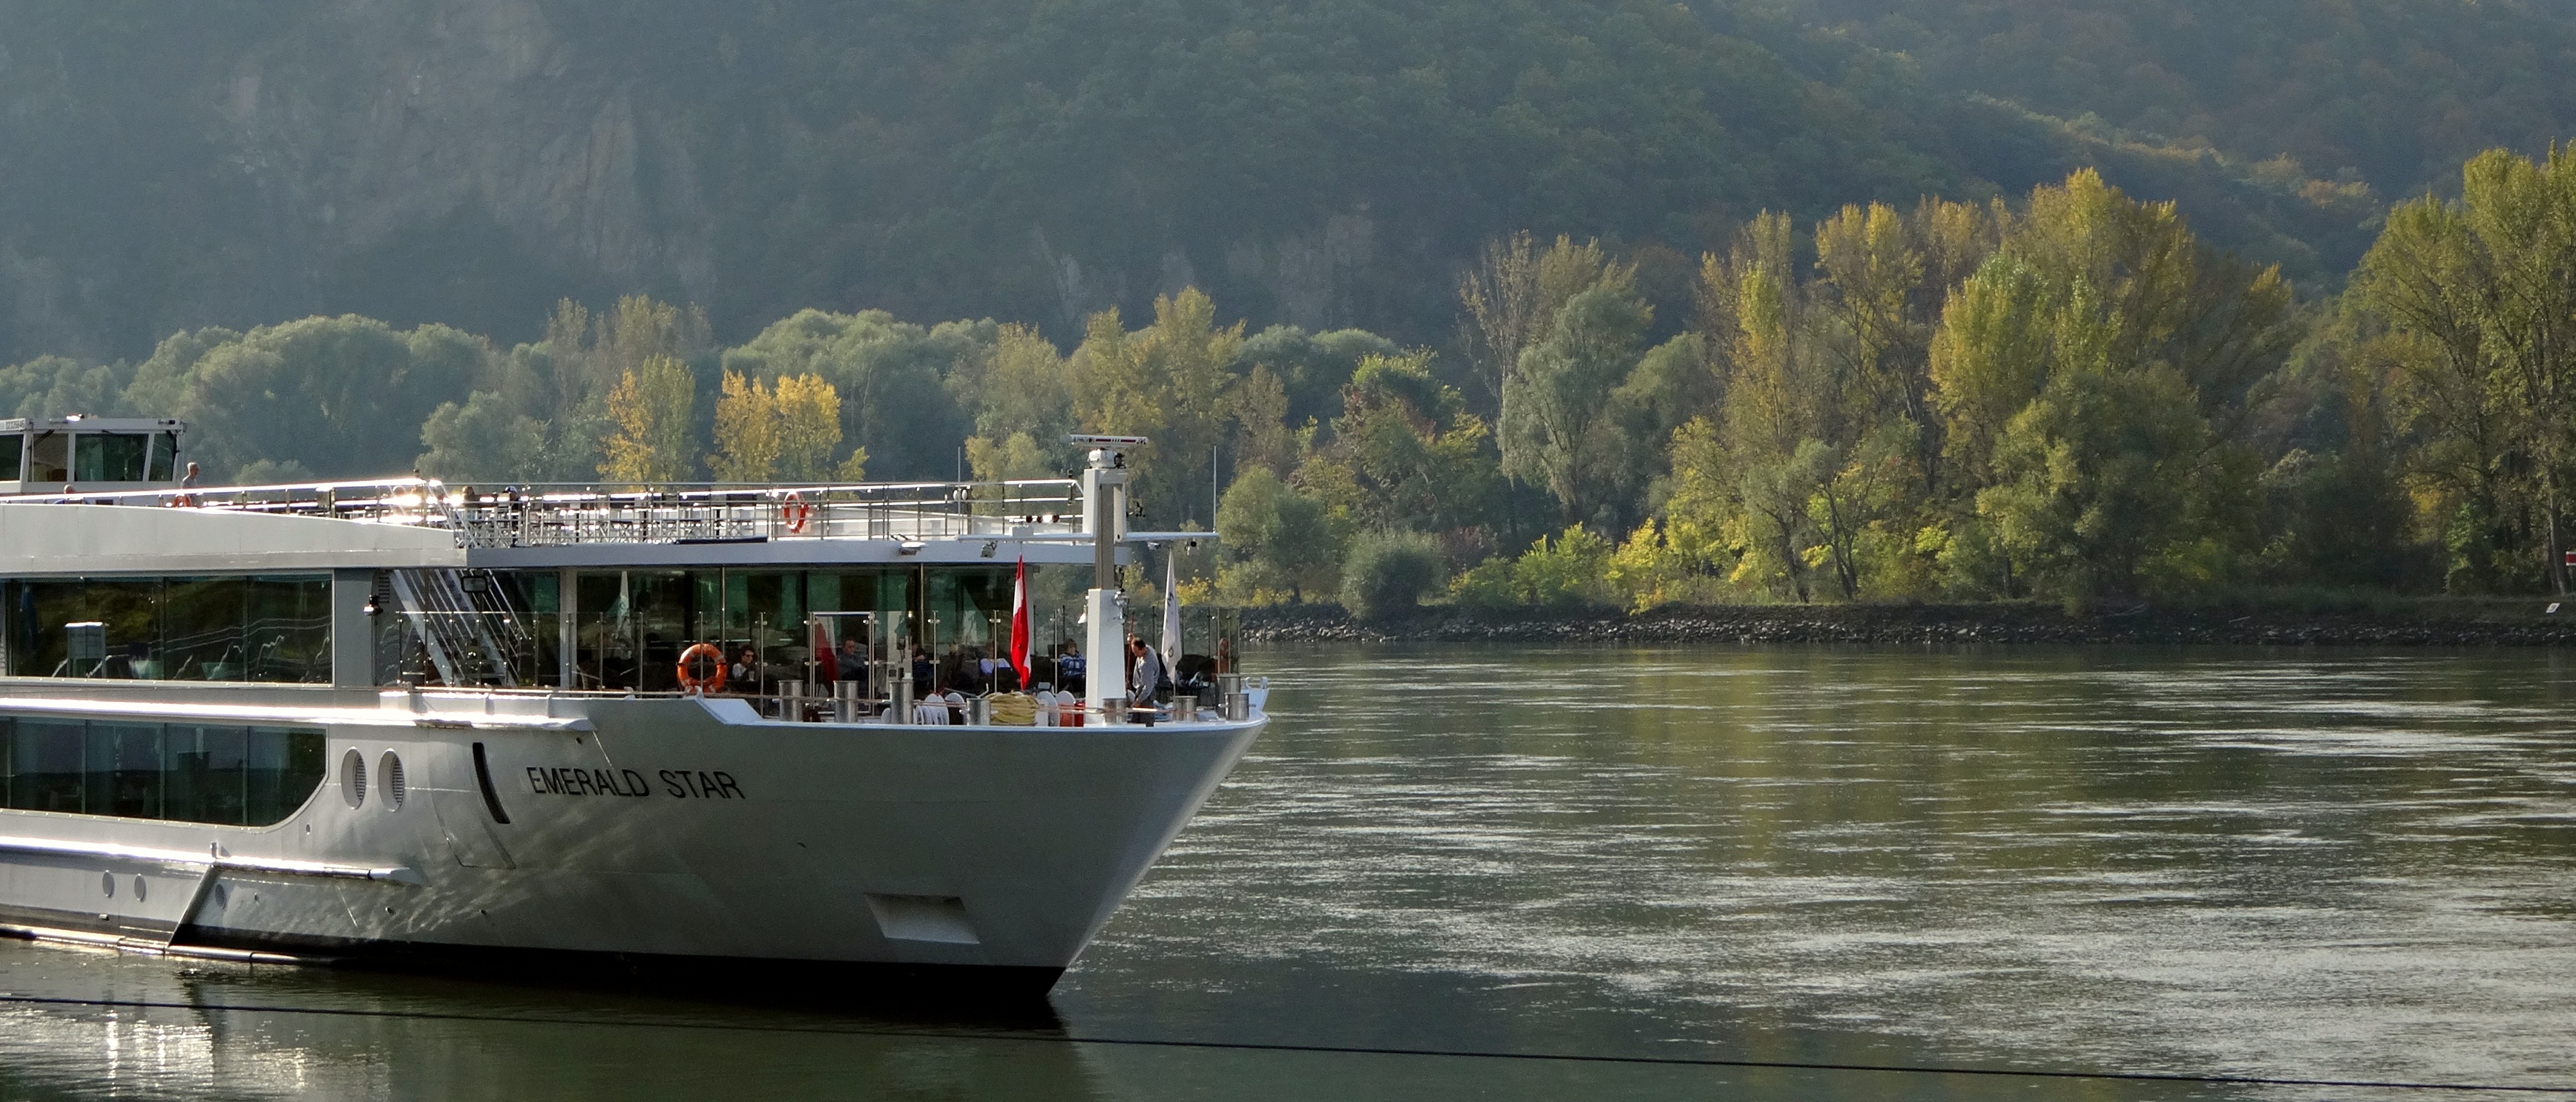
sea, nature, boat, lake, river, vehicle, autumn, bay, fjord, tourism, waterway, austria, ferry, danube, watercraft, loch